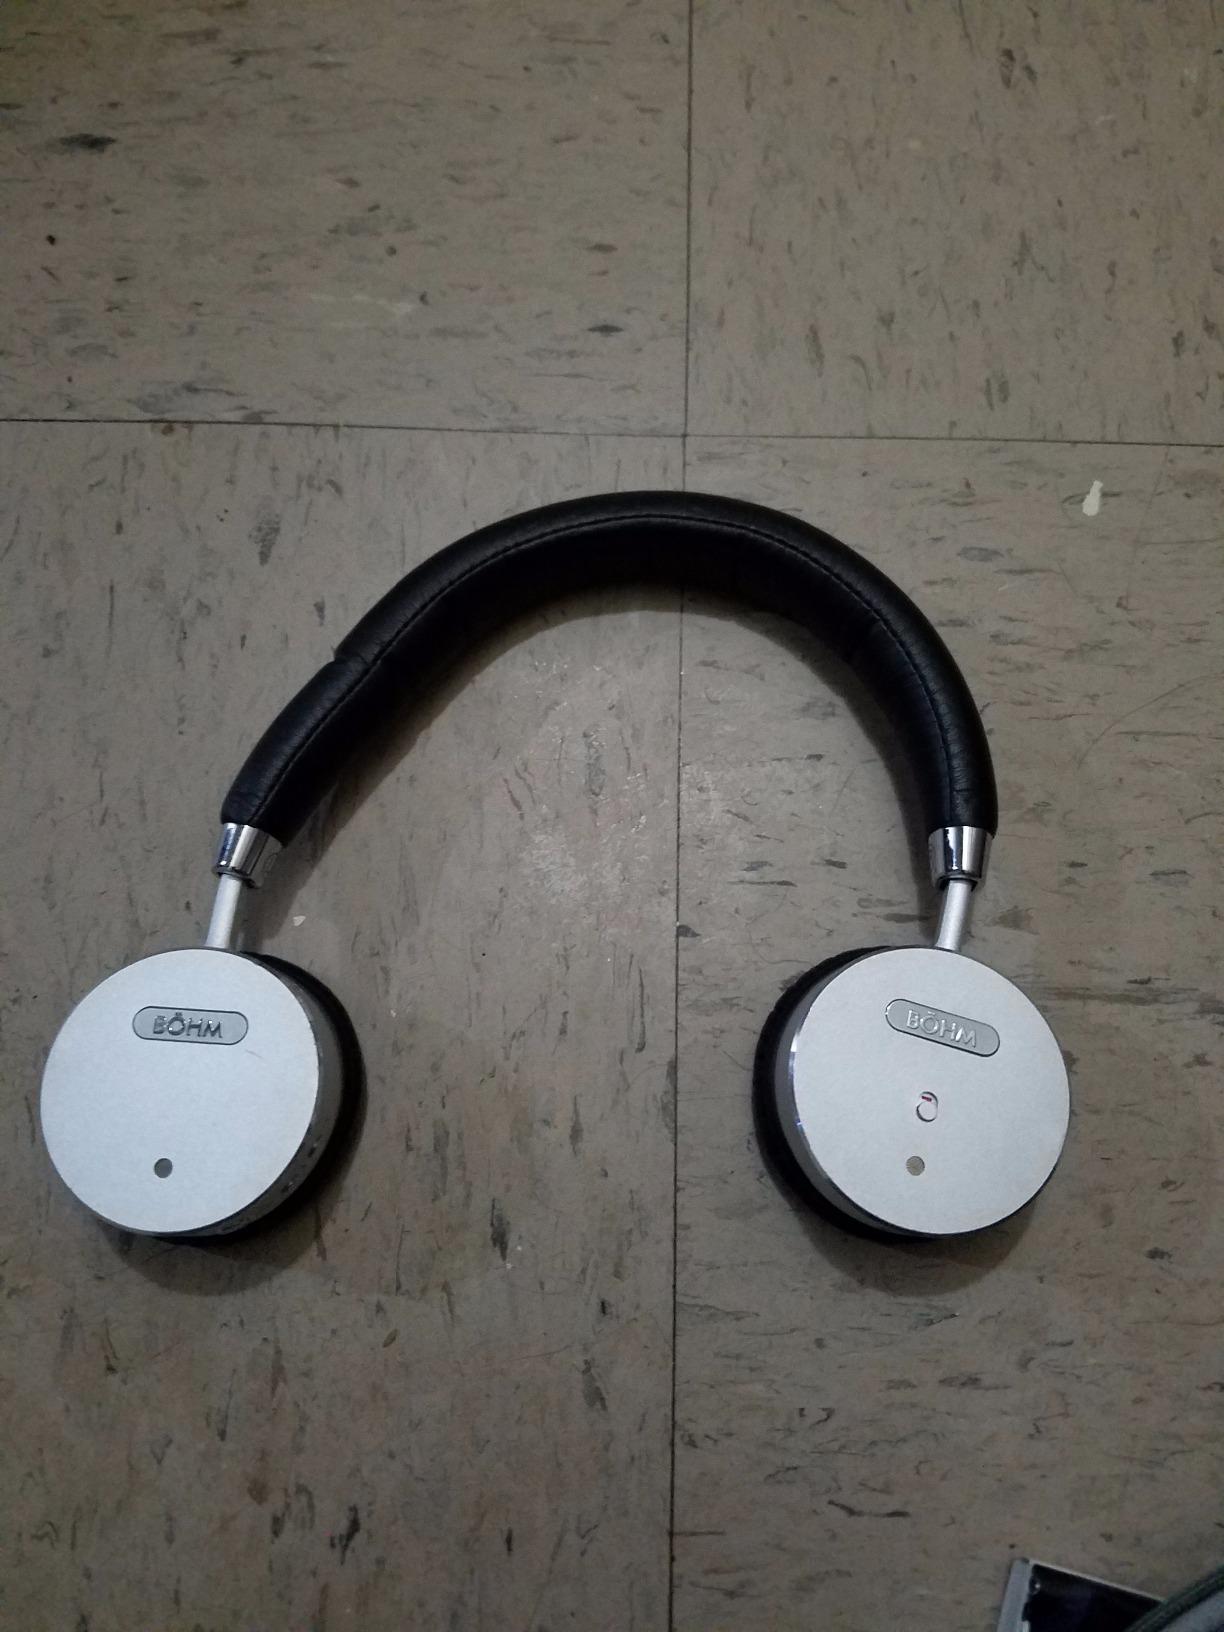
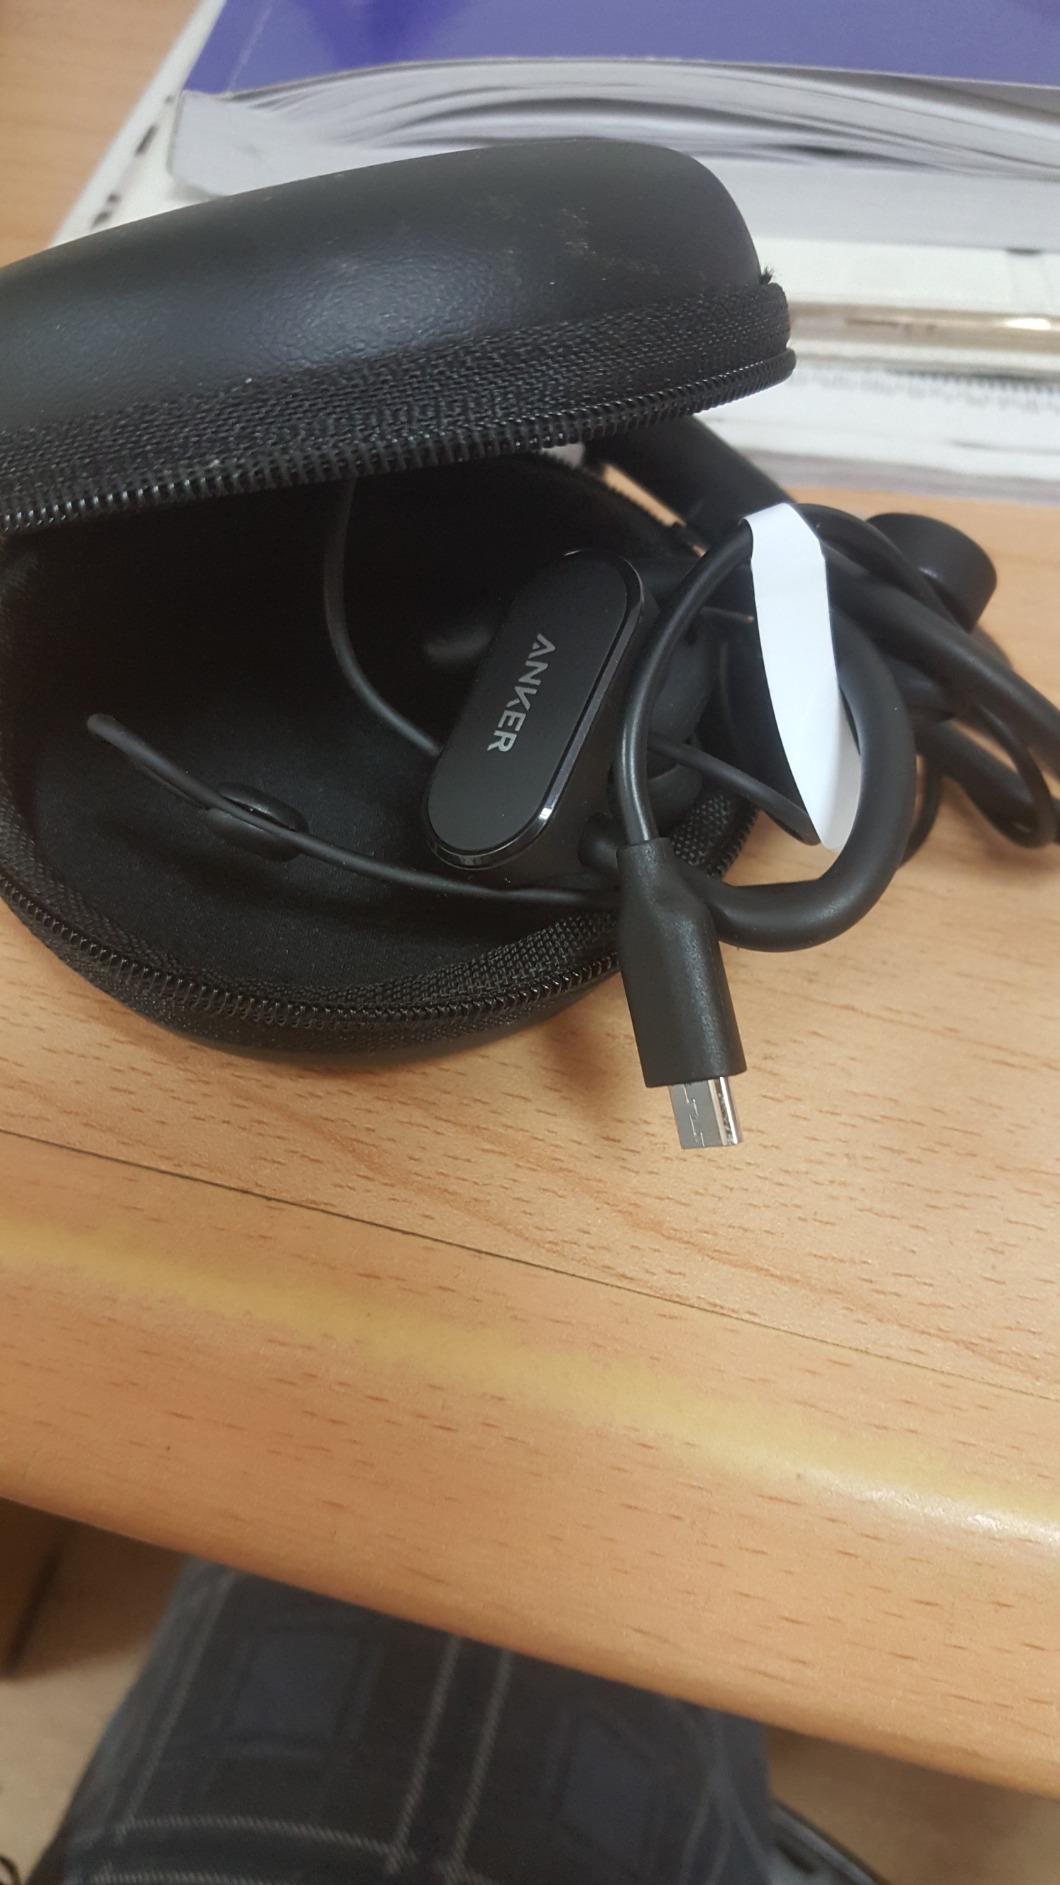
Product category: headphones
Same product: no